Springfield race riot of 1908

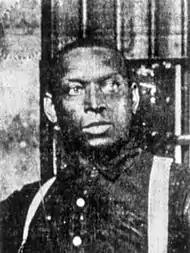
George Richardson

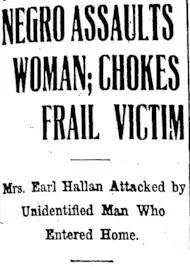
"Illinois State Journal"

George Richardson was a 36-year-old black, lifetime resident of Springfield. He was from a prominent black family in Springfield; his grandfather had been Abraham Lincoln's barber, and white newspapers cited him having "above the ordinary intelligence." At the time, he was a hod carrier, working on a home with other black builders, on North Fifth Street, near Hallam's home.